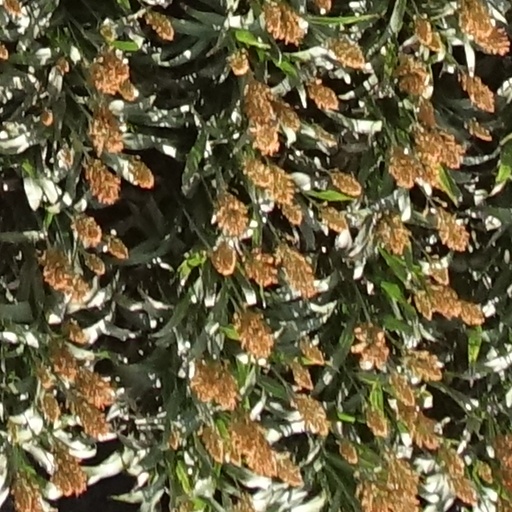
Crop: sorghum